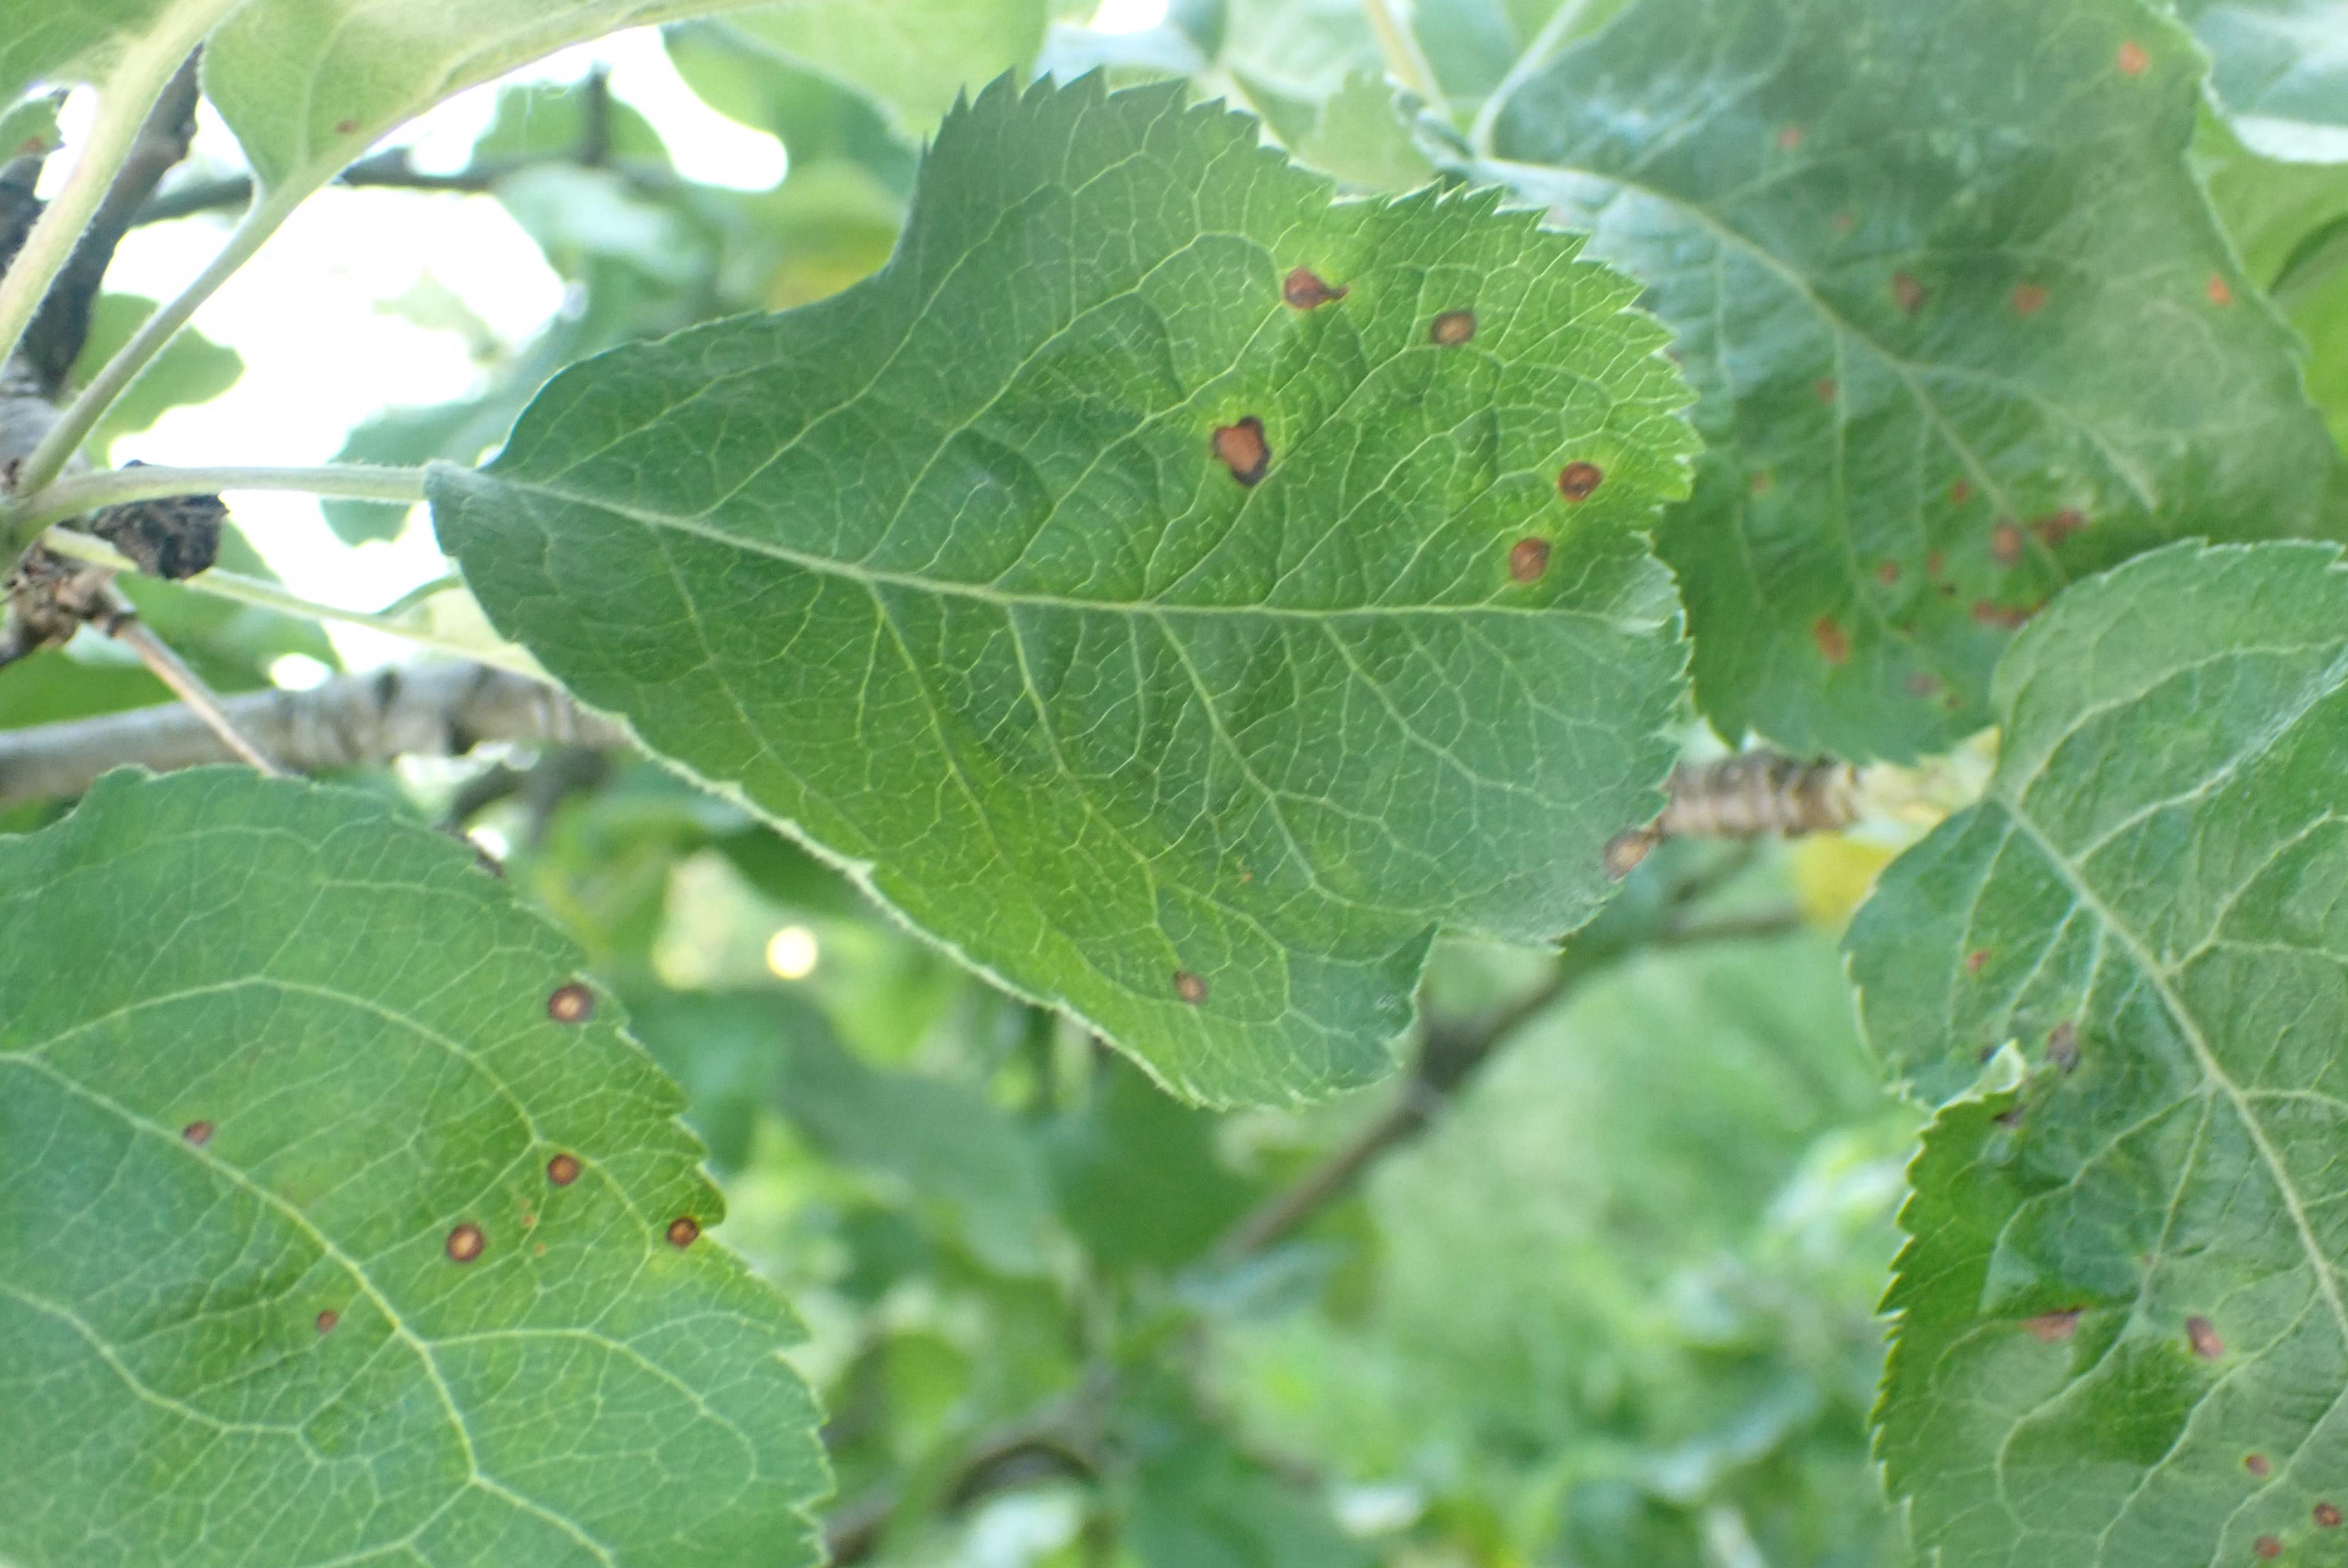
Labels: frog_eye_leaf_spot